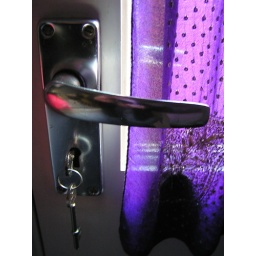
I love silver and purple together.Reflected in the door handle are my hot pink rubber gloves by the sink.